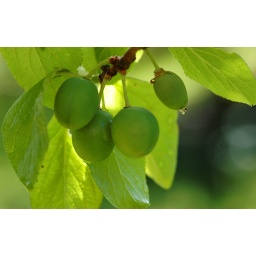
These are plums on the plum tree in our garden, we also have a pear and 3 apple trees.